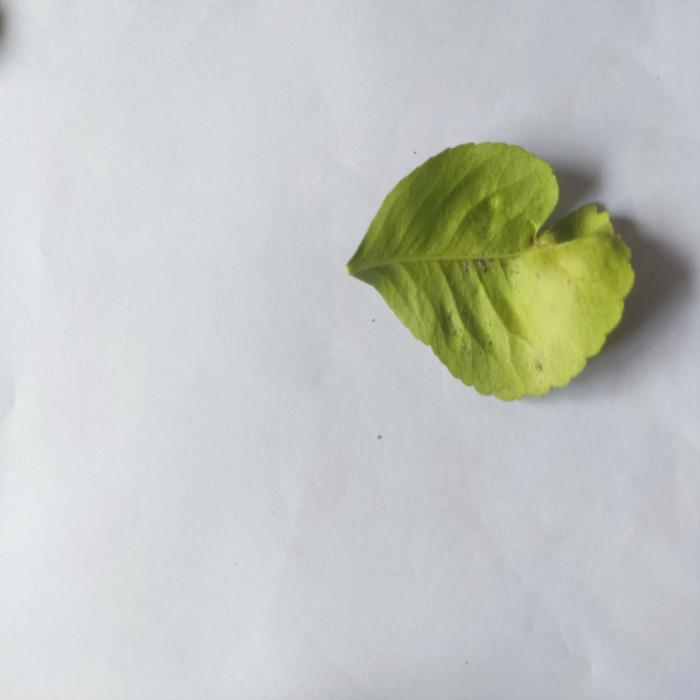
Crop: Lemon
Leaf condition: Leaf_Curl